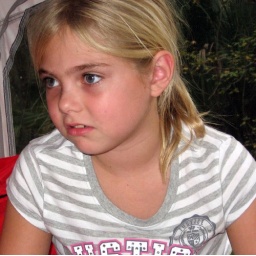
girl in window